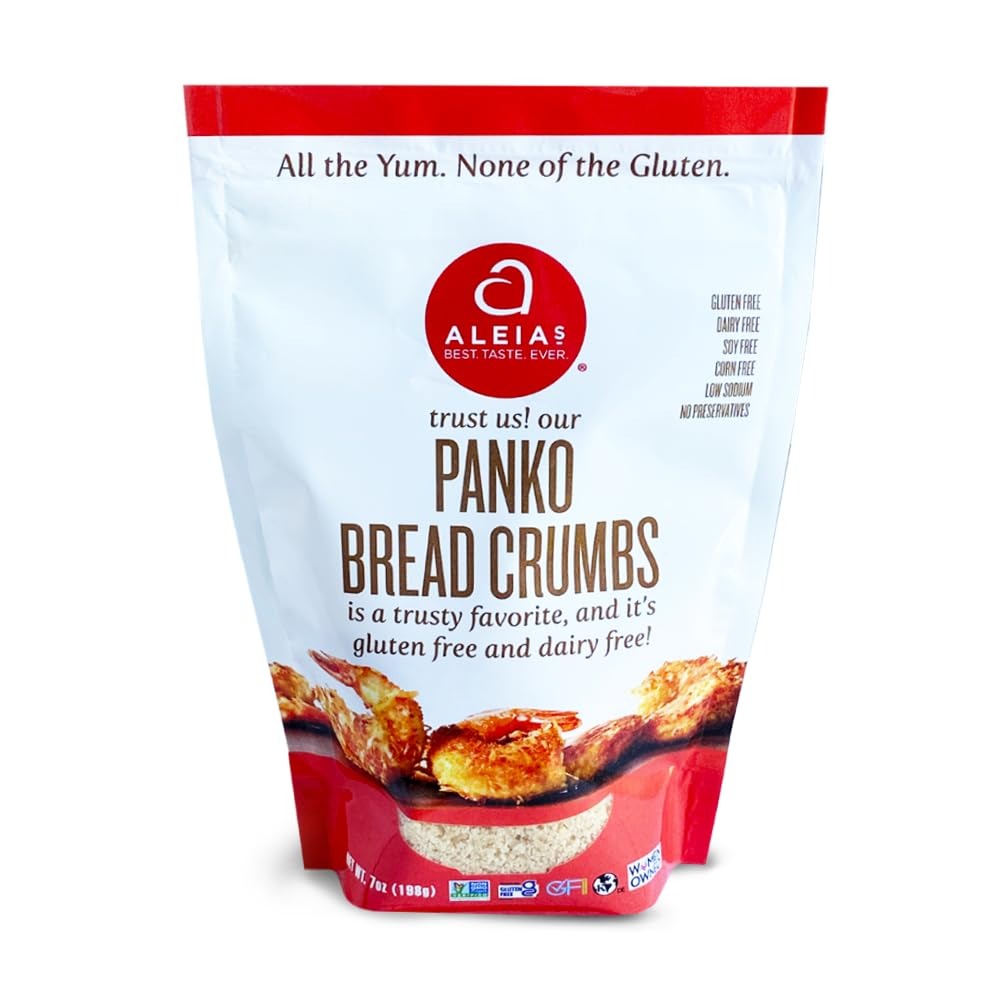
Item Name: ALEIA'S BEST. TASTE. EVER. Panko Bread Crumbs – 7 oz / 1 Pack - Authentic Taste, Crunchy Breading for Gluten Free Recipes, Certified Gluten Free, Non-GMO, Dairy Free, Low Sodium, Kosher
Bullet Point 1: GLUTEN-FREE. FLAVOR-FULL.: Aleia's is a women-owned, grassroots company established in 2008, A USA-based manufacturer that produces premium quality, clean label better-for-you, certified gluten-free foods that taste not only as good as their gluten-filled counterparts, but better. We believe you will find our products to be like nothing else out there and the Best. Taste. Ever.
Bullet Point 2: FRESH SIMPLE INGREDIENTS, BATCH AFTER BATCH.: At Aleia’s, what you eat means the world to us. Taste is our main ingredient. For over fifteen years we’ve continued to craft food using only the finest ingredients. We use grains such as brown rice, tapioca, and potato flour. Unmatched in flavor and texture! Among Aleia's products are multi-use breadcrumbs, panko, coatings, stuffings, and croutons. Pantry essentials!
Bullet Point 3: PANTRY ESSENTIALS: Aleia’s makes gluten-free substitutes for stocking your pantry with the foods you need to whip up a meal that wow’s everyone, tastes amazing- and just happens to be gluten-free! It’s a single cooking solution for families and friends to enjoy regardless of who is coming to the dinner table!
Bullet Point 4: ALL THE GOODNESS: 1 PACK - contains 1 /7 oz. Aleia’s Gluten-Free Plain Bread Crumbs. Made in a facility that is 100% GLUTEN-Free, DAIRY-Free, TREE NUT-Free, PEANUT-Free, SOY-Free, CORN-free, SESAME-free, SHELLFISH-free.
Bullet Point 5: 100% HAPPY GUARANTEE: Aleia’s is dedicated to customer satisfaction. If you experience a problem with any of our products, customer service, or shipping — please contact us. We'll strive to do whatever it takes to make it right for you. We are grateful for your support of Aleia's Gluten Free Foods and appreciate the opportunity to share our products with you. The highest compliment you can pay us is to be completely satisfied with your experience.
Product Description: A new breading obsession! These crispy crumbs are flaky, light in color and give a crunchier, airier texture to your favorite recipes. They are positively one of the “secrets” to getting an extra crispy coating on fried foods, whether you are shallow pan-frying or deep-frying. Coat fish, chicken, beef and pork chops; top a casserole or roll lightly oiled vegetables in our Real Panko before roasting or just sprinkle on salad. They are simply perfect! Handcrafted and packaged by: Aleia’s Gluten-Free Foods. Made in a facility that is 100% gluten-free, dairy-free, tree nut-free, peanut-free, soy-free, corn-free, sesame-free, shellfish-free. Non-GMO Project Verified, Kosher. All Aleia’s products are FREE FROM gluten, wheat, dairy, casein, soy, corn, fish, sesame, peanuts, tree nuts, shellfish, BHA, BHT, MSG, preservatives.
Value: 1.0
Unit: Count

Price: 4.96